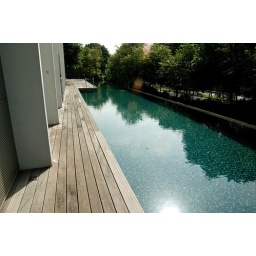
lap pool. Its pretty near the main road but its elevated and the trees partially filter the sound.